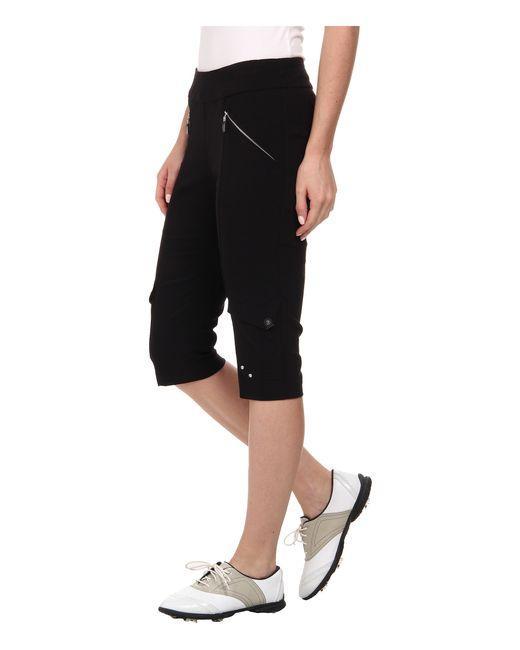
Schwarze Dreiviertelhose mit Reißverschlüssen für Damen